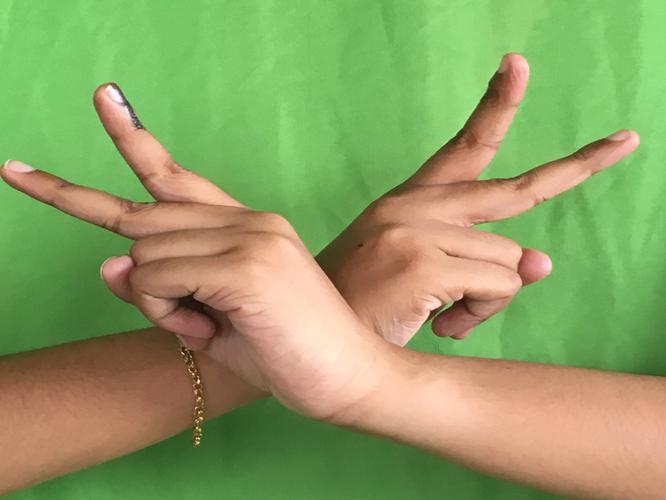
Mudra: Kartariswastika
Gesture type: double_hand